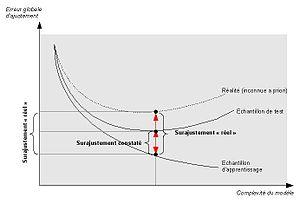
L’exploration de données, connue aussi sous l'expression de fouille de données, forage de données, prospection de données, data mining, ou encore extraction de connaissances à partir de données, a pour objet l’extraction d'un savoir ou d'une connaissance à partir de grandes quantités de données, par des méthodes automatiques ou semi-automatiques.
L’apprentissage par arbre de décision désigne une méthode basée sur l'utilisation d'un arbre de décision comme modèle prédictif. On l'utilise notamment en fouille de données et en apprentissage automatique.